Gordon Locke

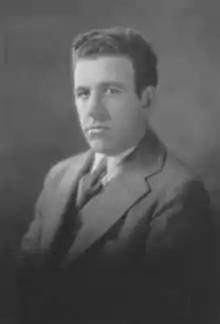

Gordon C. Locke (August 3, 1898 – November 9, 1969) was an American college football player and coach He played college football at the University of Iowa, where he was an All-American. Locke served as the head football coach at Western Reserve University—now a part of Case Western Reserve University—from 1926 to 1930, compiling a record of 15–20–1. He was inducted into the College Football Hall of Fame as a player in 1960.